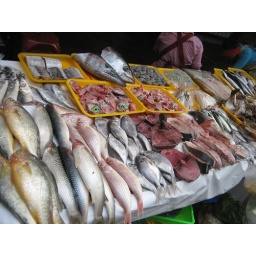
Fresh fish in Taidong market